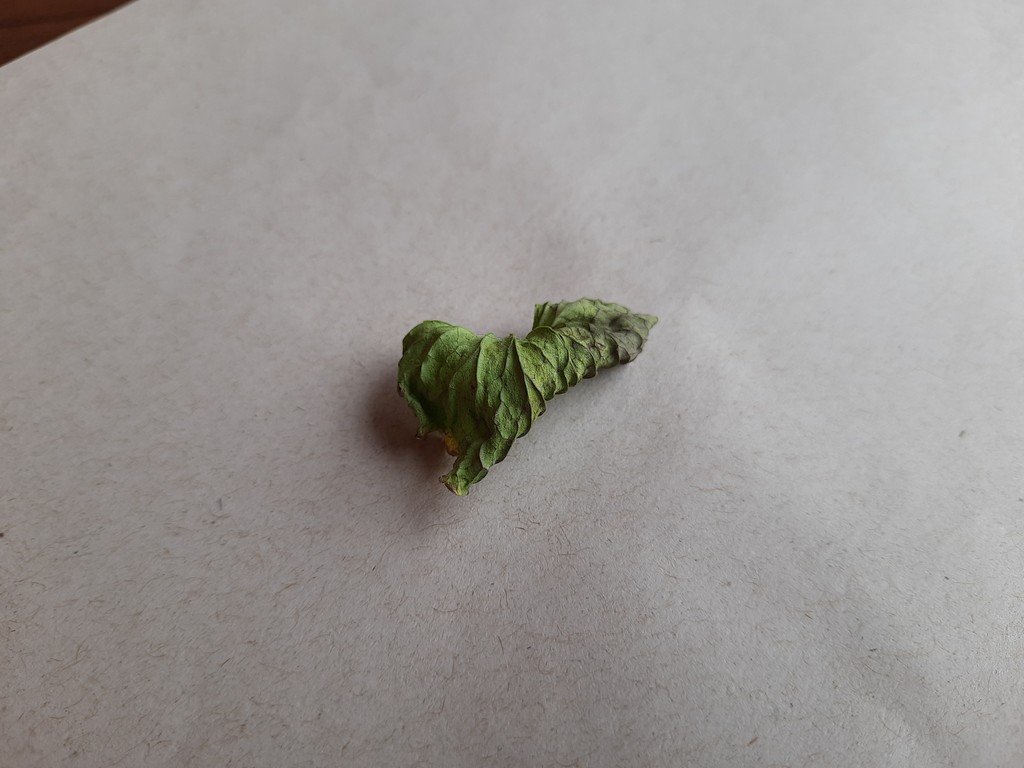
Label: Dried